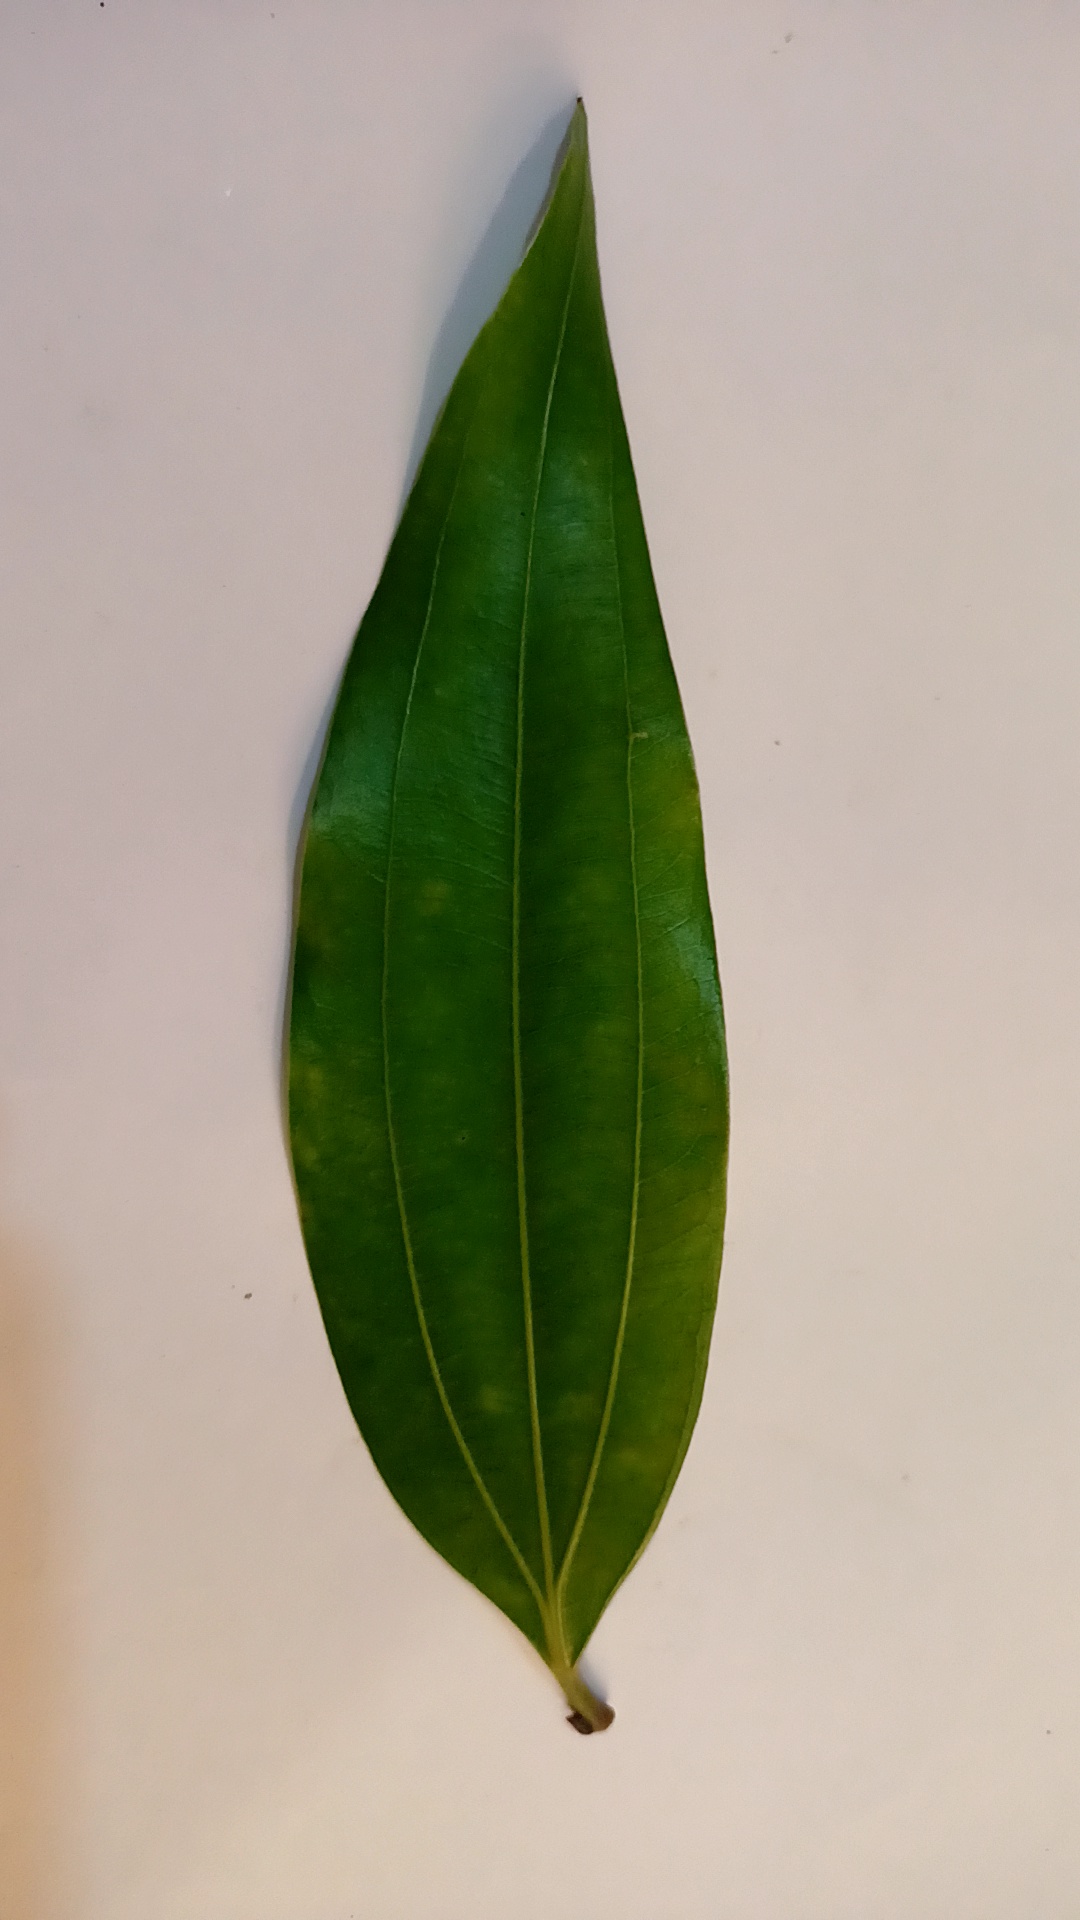
Label: Healthy